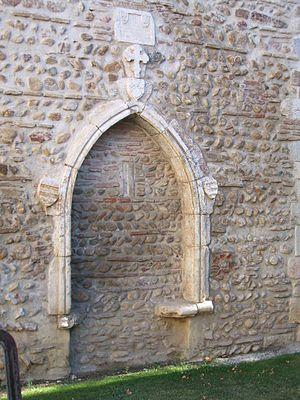
Claira (Pyrénées-Orientales, Languedoc-Roussillon, France)
Claira est une commune française située dans le département des Pyrénées-Orientales, en région Occitanie.